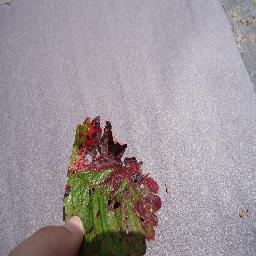
Label: Strawberry___Leaf_scorch